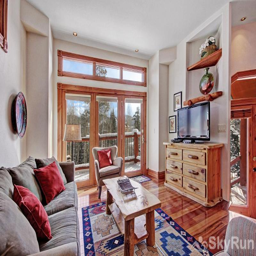
views from the living room